Mitchell Langerak

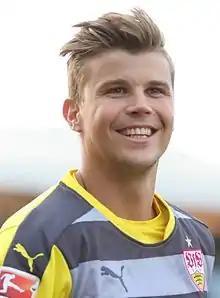
Langerak with VfB Stuttgart in 2015

Mitchell James Langerak (born 22 August 1988) is a retired Australian professional footballer who played as a goalkeeper.